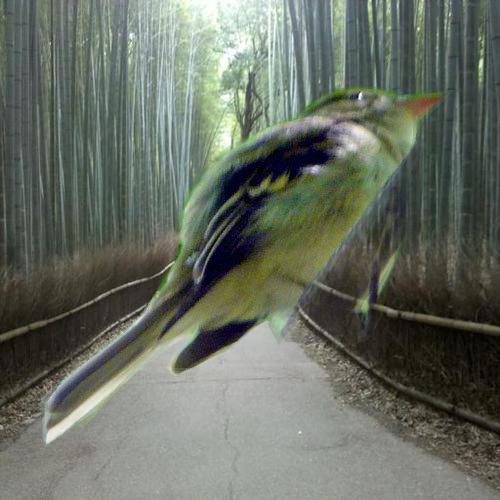
Bird species: Acadian_Flycatcher
Bird type: landbird
Background: land